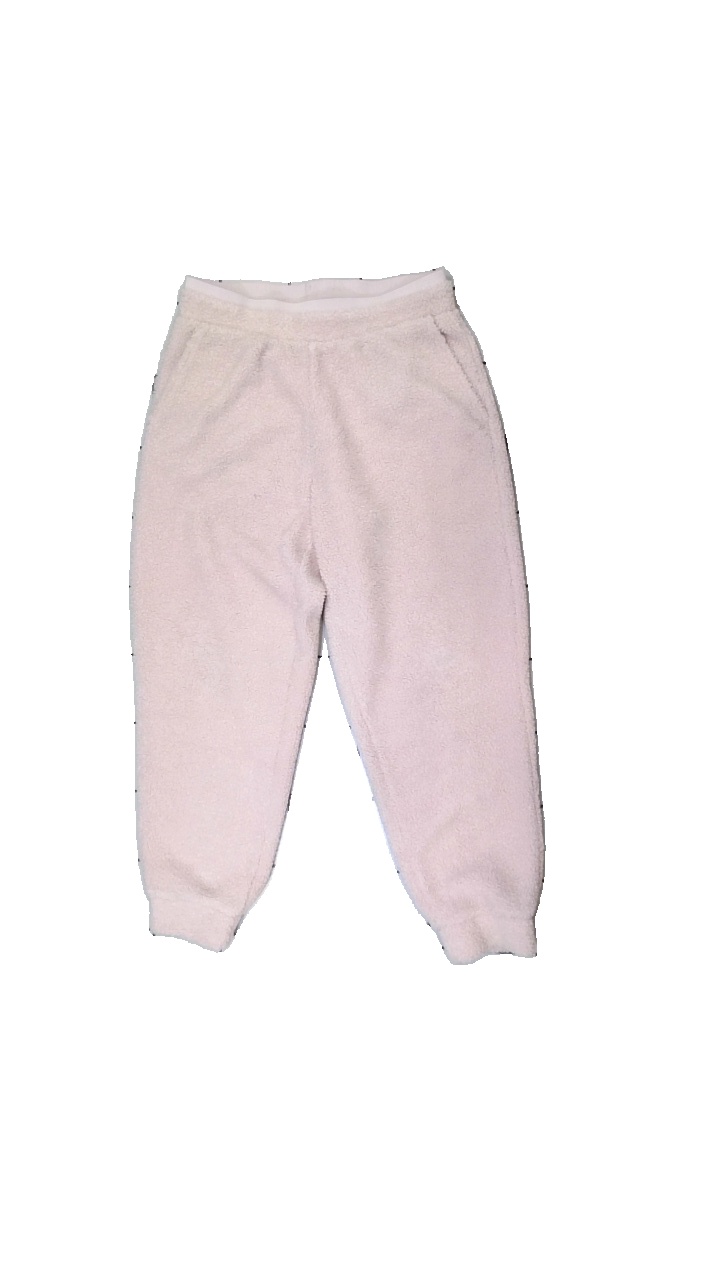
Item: Trousers (Ladies)
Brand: Only
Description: Pink sweatpants from Only, size M. Good condition.
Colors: Pink
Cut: Regular
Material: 100% poly
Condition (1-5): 4
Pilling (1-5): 5
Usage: Reuse
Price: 50-100